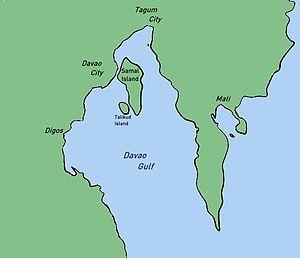
Le golfe de Davao est un golfe de la mer des Philippines, dans l'océan Pacifique, qui baigne les côtes des Philippines. Il est formé par le littoral sud de la région de Davao, dans le sud-est de l'île de Mindanao et du pays.